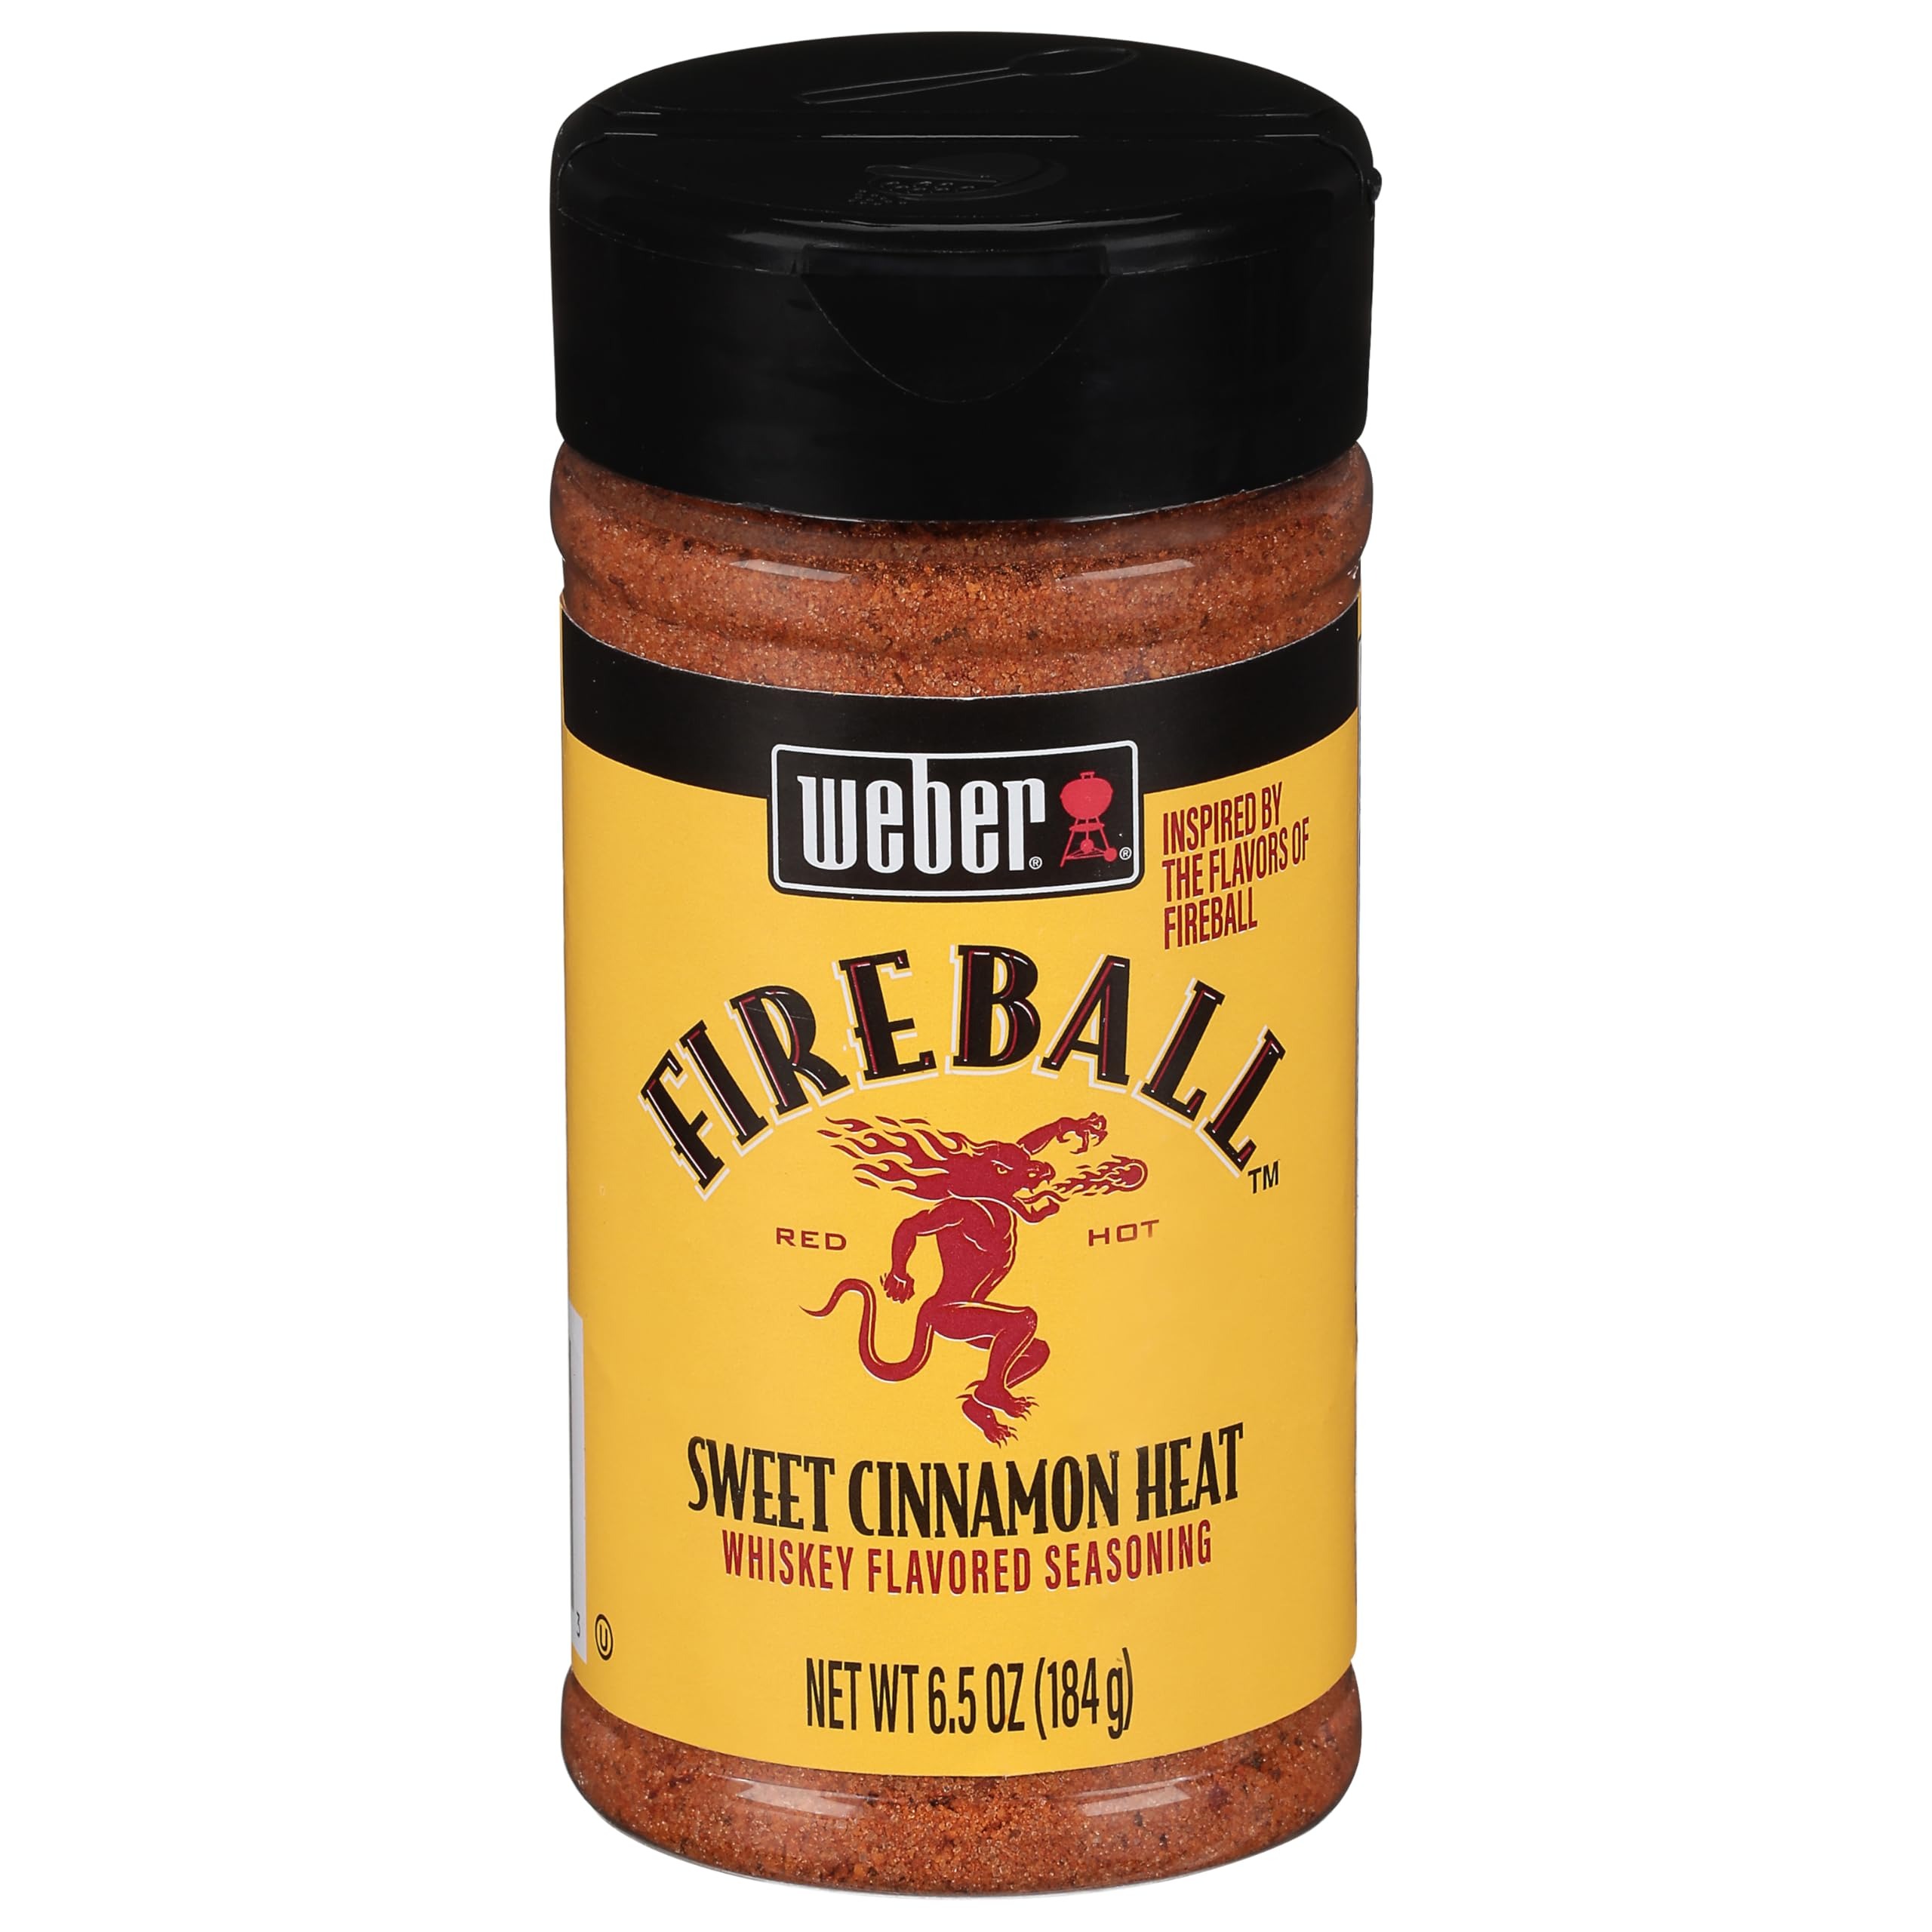
Item Name: Weber Fireball Whiskey Flavored BBQ Seasoning, 6.5 Ounce (Pack of 6)
Bullet Point 1: Inspired by the bold heat of Fireball with sweet cinnamon heat flavor
Bullet Point 2: Part of your game day spread when paired with wings, ribs, pasta salads, desserts
Bullet Point 3: Whiskey-flavored seasoning
Bullet Point 4: Non-alcoholic product
Value: 39.0
Unit: Ounce

Price: 9.21